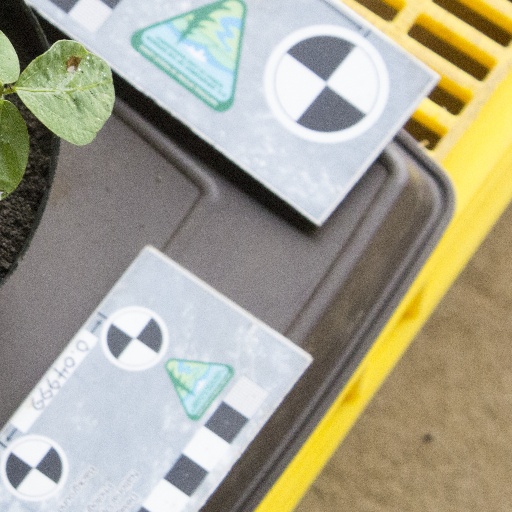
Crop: soybean